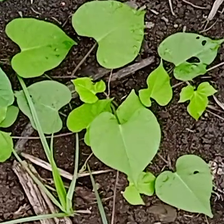
Weed species: Obscure_morning _glory(Ipomoea obscura)